Duke Paul Wilhelm of Württemberg

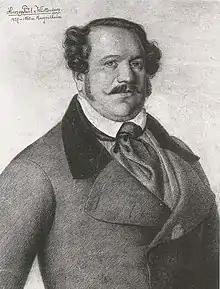

Duke Friedrich "Paul Wilhelm" of Württemberg (25 June 1797, in Bad Carlsruhe, Silesia, Kingdom of Prussia – 25 November 1860, in Mergentheim, Kingdom of Württemberg) was a member of the House of Württemberg and a Duke of Württemberg. Paul Wilhelm was a German naturalist and explorer, who in the early 19th century, undertook several expeditions in North America, North Africa, and Australia. In 1829, he discovered the sources of the Missouri River.